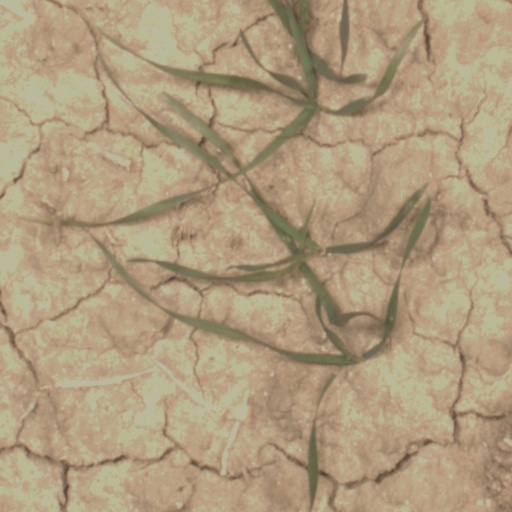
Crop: wheat